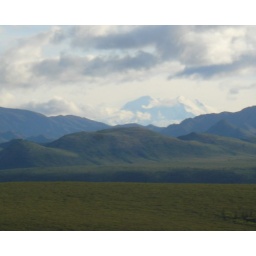
Still more McKinley - 23,300 ft left peak.  Tallest mountain in the world from base to peak.